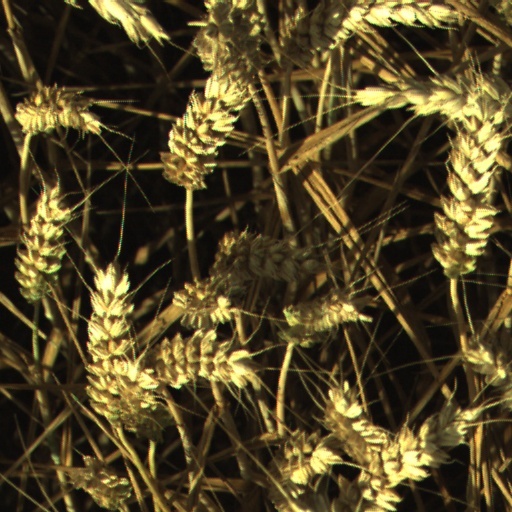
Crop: wheat